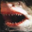
Label: shark